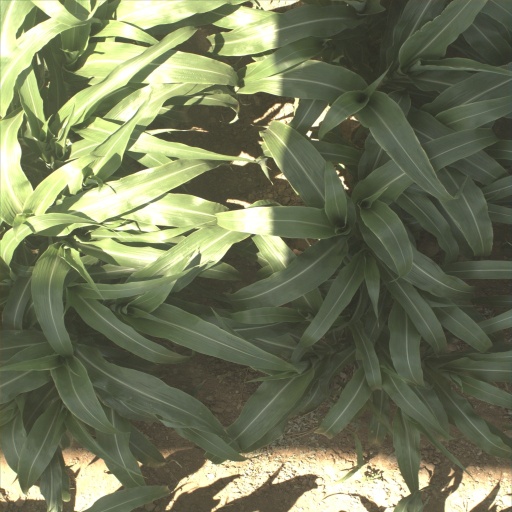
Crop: sorghum